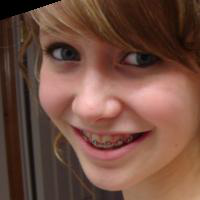
Age group: age 11-20